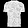
Label: T - shirt / top